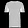
Label: T - shirt / top